Baptist Health (Jacksonville)

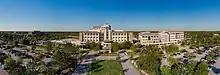
Baptist Medical Center South

Baptist South was opened in February 2005. In June 2007, construction began on a new patient care tower that further increased patient care capacity, including a Newborn Intensive Care Unit that is part of Wolfson Children's Hospital's services. In September 2011, Baptist South opened a new cardiac catheterization lab.